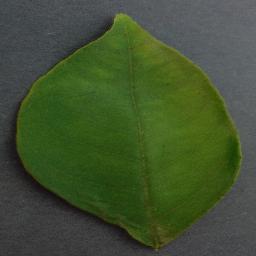
Label: Orange___Haunglongbing_(Citrus_greening)